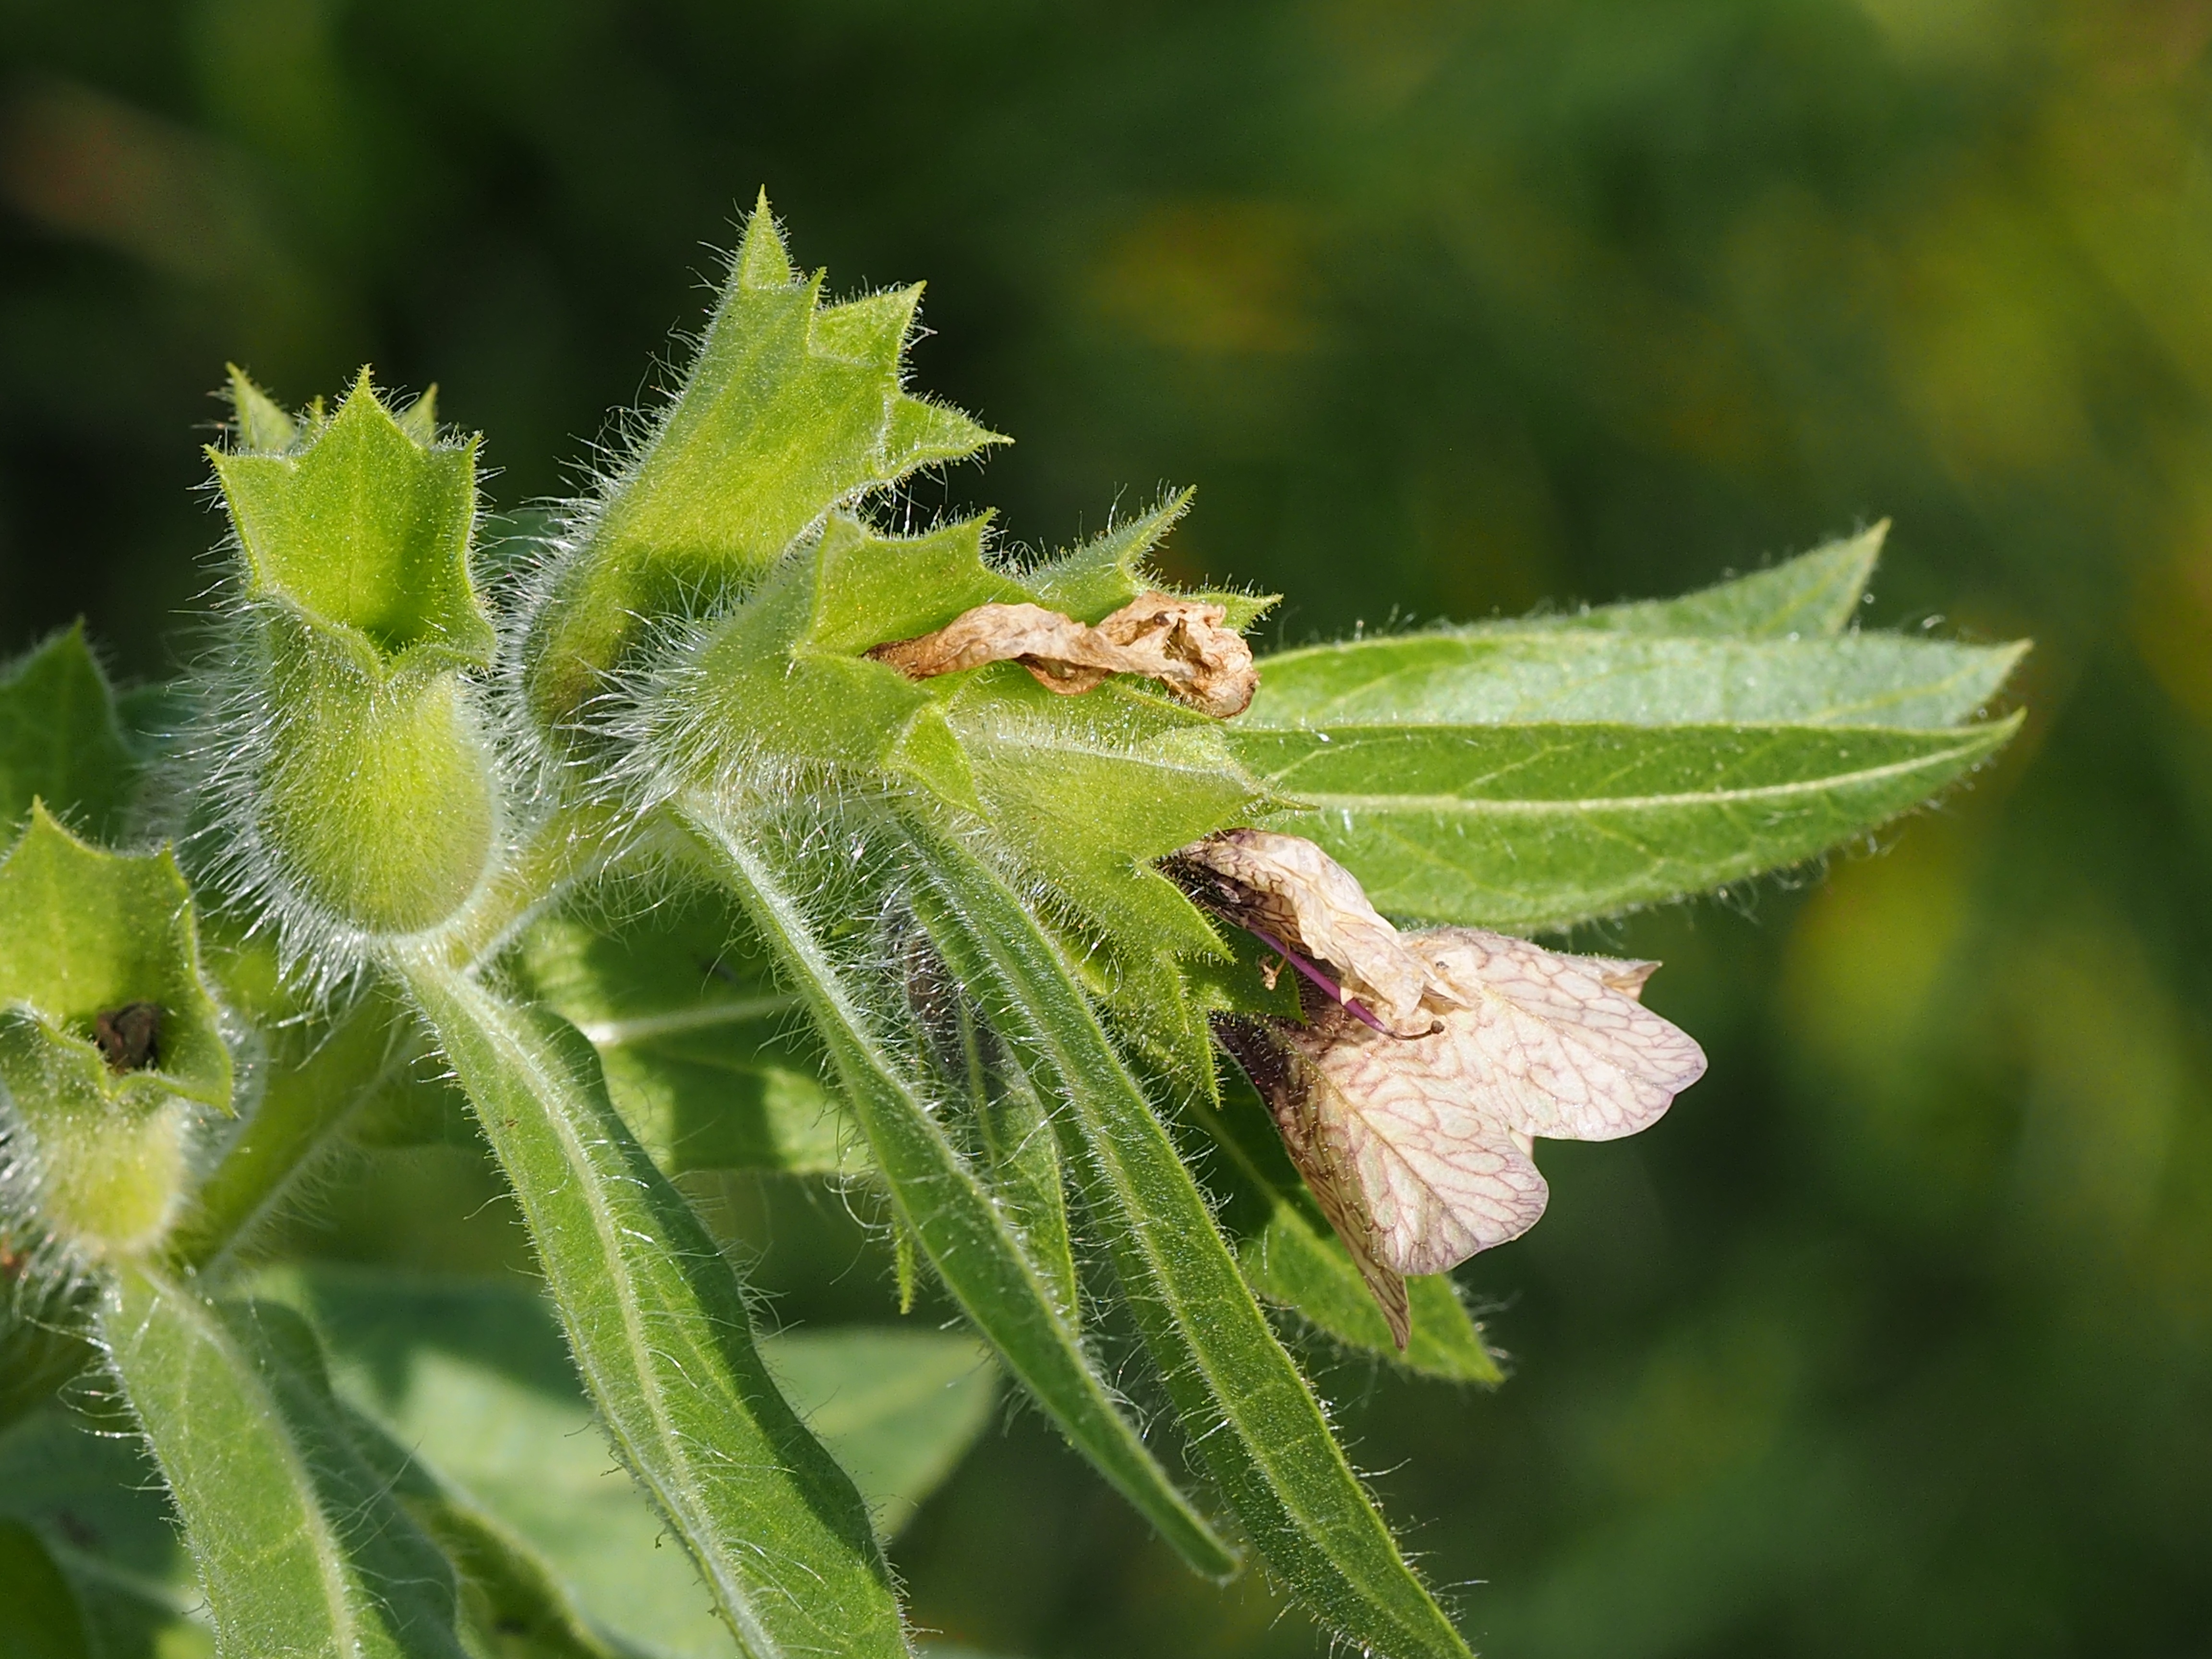
plant, leaf, flower, food, green, herb, produce, botany, flora, wildflower, close up, shrub, toxic, beautiful, bud, macro photography, flowering plant, urtica, henbane, land plant